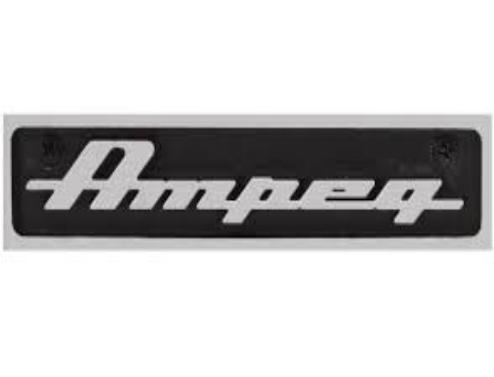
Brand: Ampeg
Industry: Others